House of Plantagenet

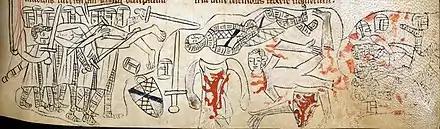
The death of Simon de Montfort at the Battle of Evesham in 1265

Disagreements between the barons and the king intensified. The barons, under Simon de Montfort, 6th Earl of Leicester, captured most of southeast England in the Second Barons' War. At the Battle of Lewes in 1264, Henry and Prince Edward were defeated and taken prisoner. De Montfort assembled the Great Parliament, recognized as the first Parliament because it was the first time the cities and boroughs had sent representatives. Edward escaped, raised an army and defeated and killed de Montfort at the Battle of Evesham in 1265.